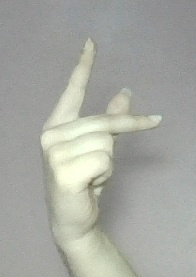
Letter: dha